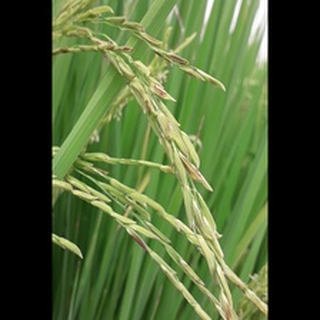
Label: diseased_rice